Pieter van der Borcht the Elder

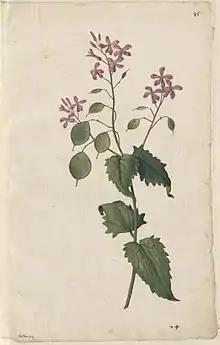
"Drawing of a Flower", from the "Libri picturati"

The subjects of his work are genre, historical and religious themes. There is some debate as to whether works executed under the name Pieter van der Borcht were made by a single artist or several artists with the same name. The attributed works include a large number of drawings, engravings, etchings and woodcuts that were mostly used as book illustrations. The themes of these works include biblical and mythological subjects, genre scenes, pictures depicting the months and botanical illustrations. So either the artist was extremely productive and versatile, or anywhere from two to four artists active during that same time cooperated with him in this production.